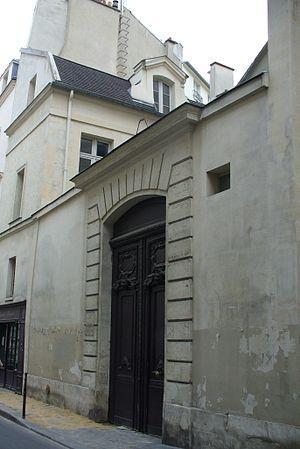
La rue Charlot est une rue du 3ᵉ arrondissement de Paris.
Star Academy est une émission de télévision française de télé réalité musicale diffusée sur TF1 du 20 octobre 2001 au 19 décembre 2008 puis sur NRJ 12 sous le nom Star Academy Revolution à partir du 6 décembre 2012, jusqu'au 28 février 2013.
La huitième saison de Star Academy, émission française de télé réalité musicale, a été diffusée sur TF1 du 19 septembre 2008 au 19 décembre 2008.